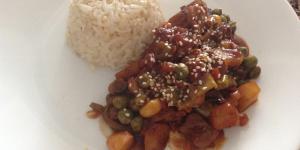
ternera estofada con verduras